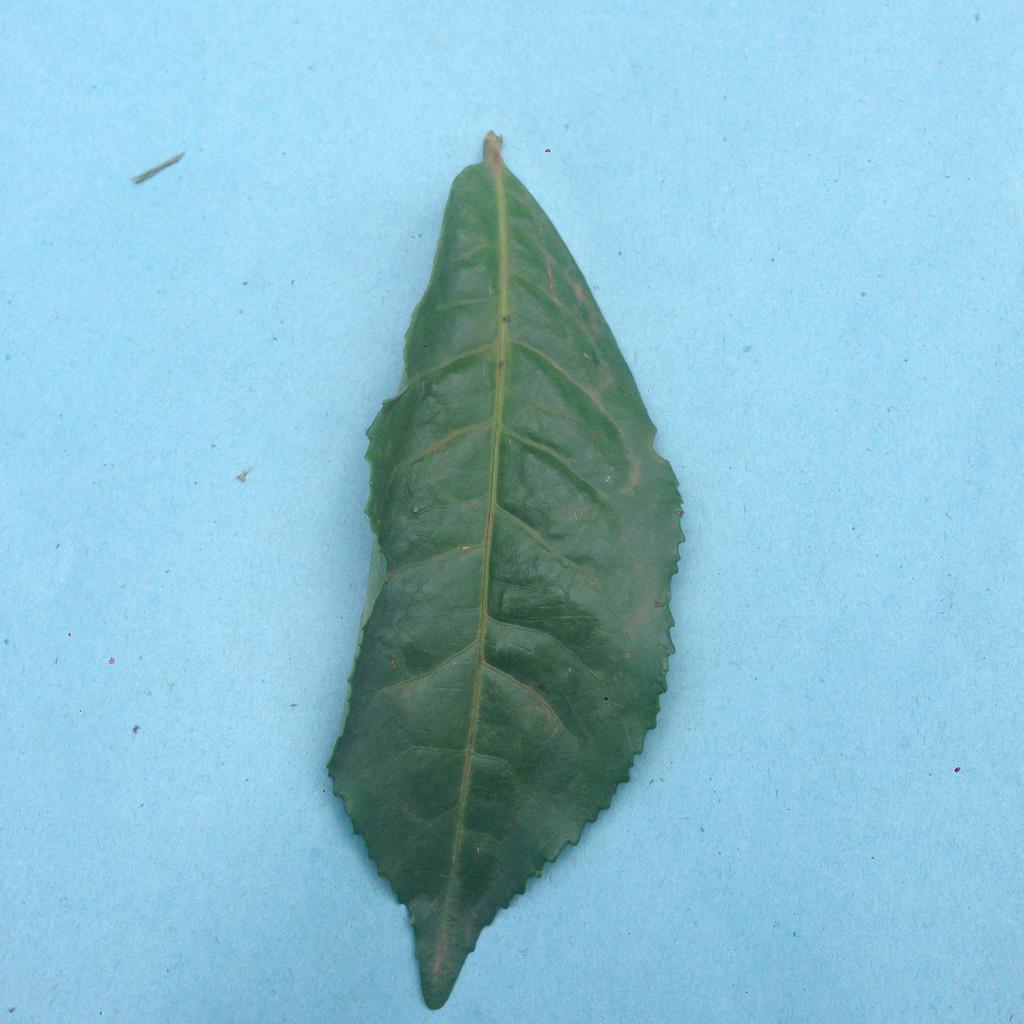
Label: Healthy